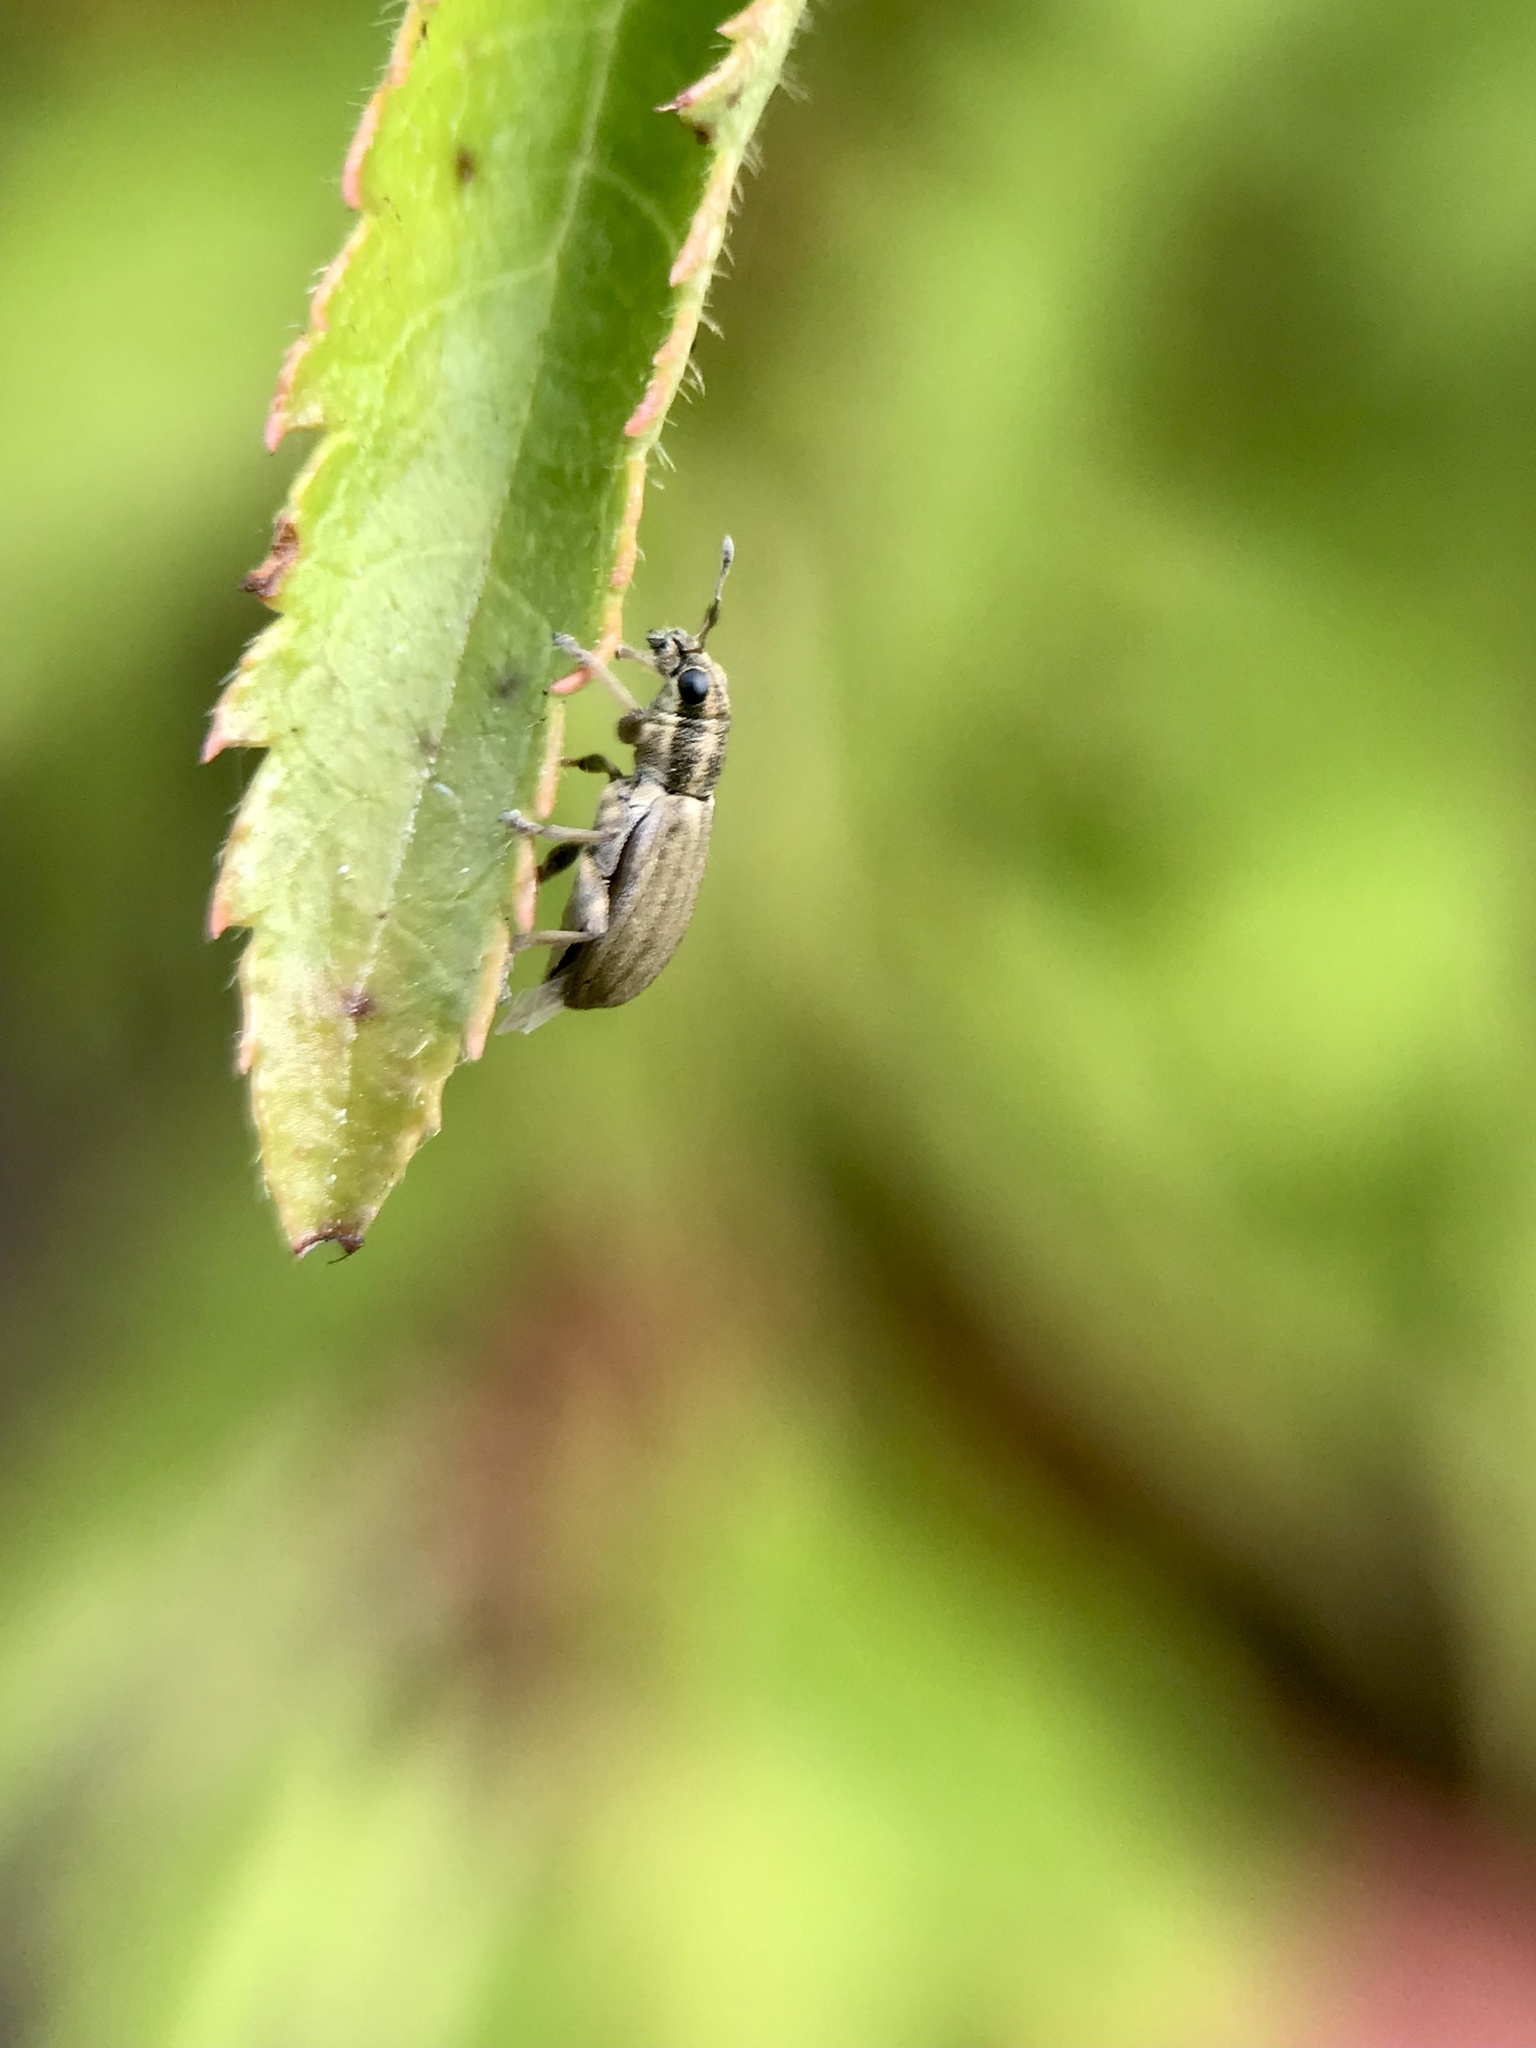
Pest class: pea_leaf_weevil